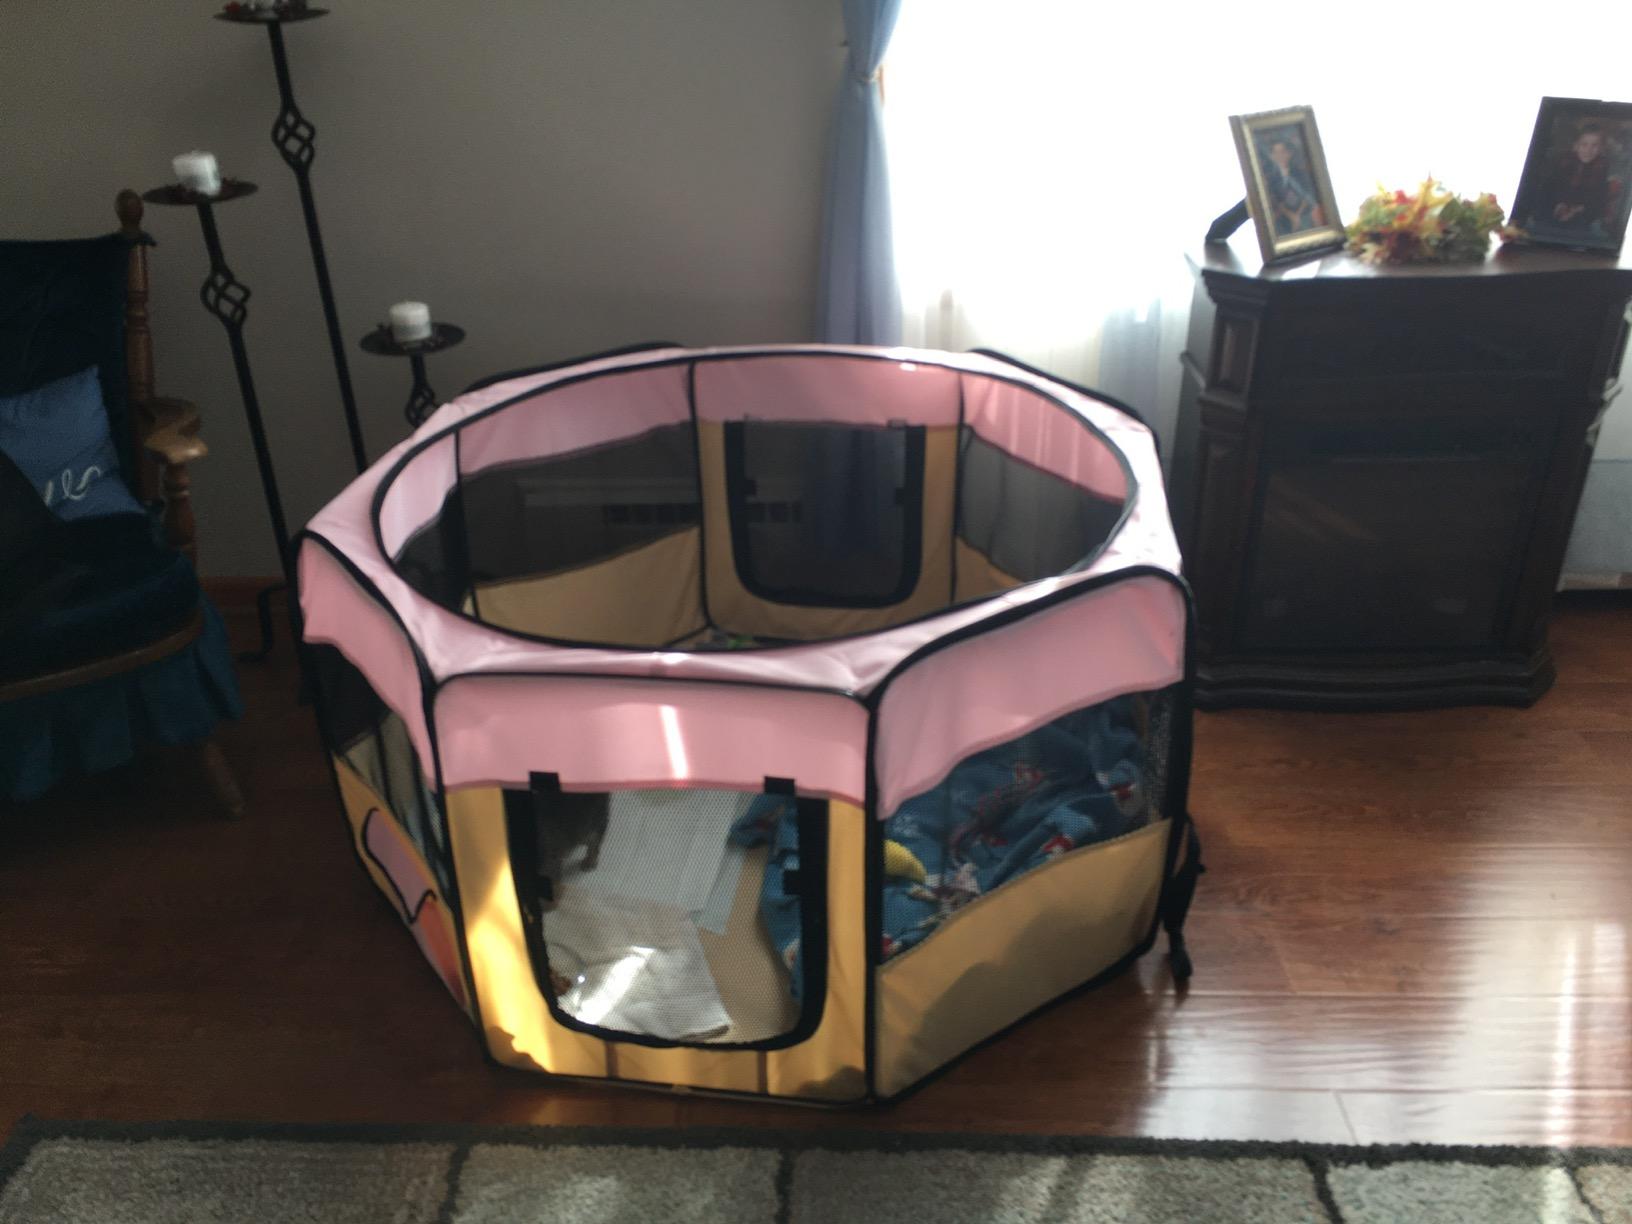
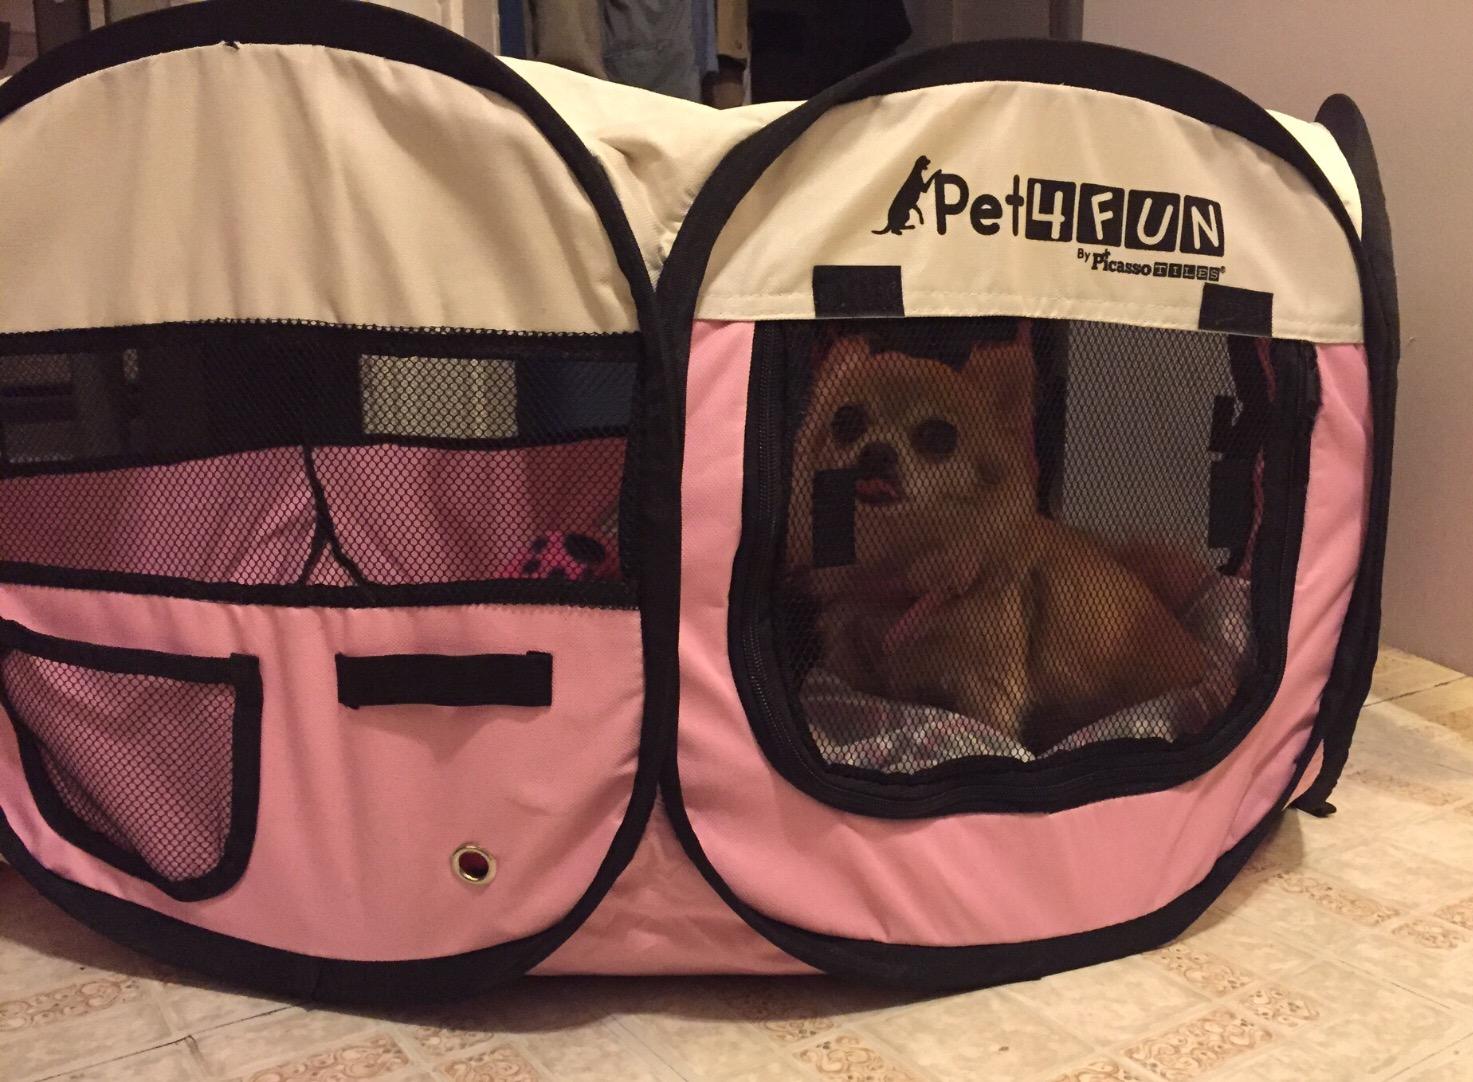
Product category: items_kennel
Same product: no